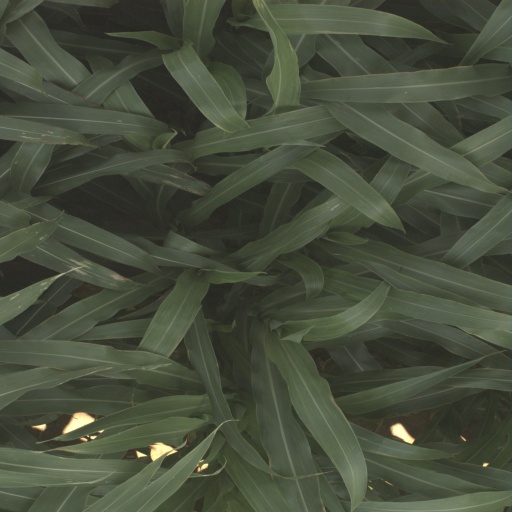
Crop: sorghum